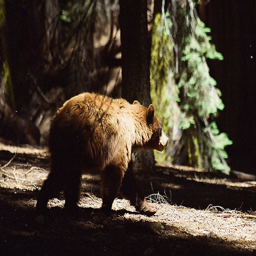
A bear roaming in a park somewhere during the day.
A brown bear walking through a forest filled with trees.
a brown bear standing in the shade in the wood
A brown bear walks through the shade of many trees.
Brown bear walking through the woods pass some trees